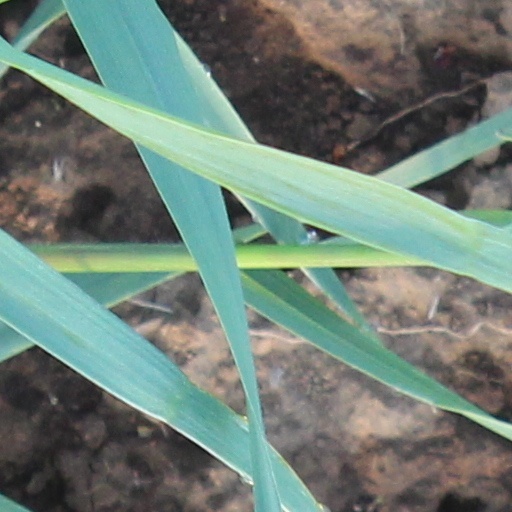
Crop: wheat